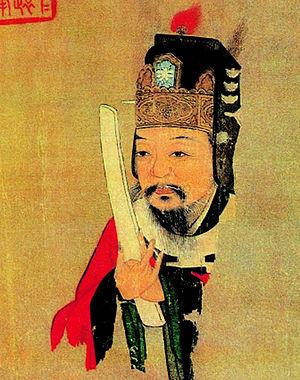
Fan Zhongyan est un homme politique et un lettré chinois de la dynastie Song. Administrateur du Shaanxi, il est nommé chancelier par les Song de 1040 à 1045 pour contrer la puissance montante des Xia. Il parvient à conclure la paix en 1044 au prix d'un important tribut en soieries, argent et thé. Avec le lettré Ouyang Xiu, il met en place les réformes de l'ère Qingli à partir de 1043, qui réorganisent l'administration, notamment celles des impôts. Il réforme également le système des examens et ouvre une école d'État à Kaifeng pour l'enseignement des textes anciens. Il doit quitter le pouvoir en 1045 devant l'opposition des conservateurs à ses réformes.
Un shaku est un bâton rituel plat ou sceptre japonais. Généralement fait de bois divers comme l'if japonais, le houx, le cerisier, le sakaki ou le cèdre du Japon, le shaku est souvent vu dans les portraits de shoguns et de nobles, mais est maintenant utilisé principalement par les prêtres shinto.
Cette page dresse une liste de personnalités nées au cours de l'année 989 :